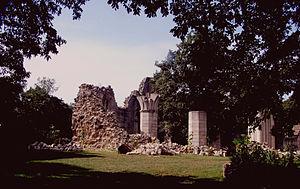
Ruines de l'abbaye de Vértesszentkereszt